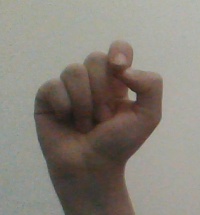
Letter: fa